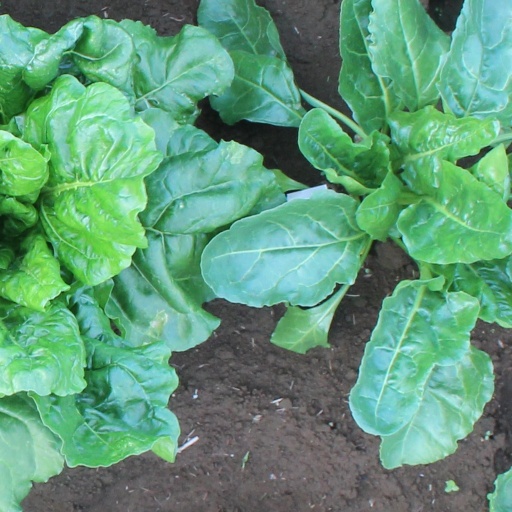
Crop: sugar beet